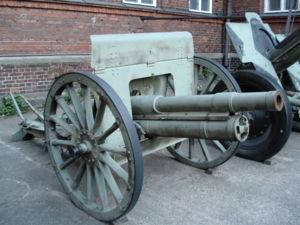
L'Insurrection de décembre 1905 de Moscou, s'est déroulée entre le 7 décembre 1905 et le 18 décembre 1905, principalement dans le district moscovite de Presnia. Elle a été le point culminant de la Révolution de 1905. Des milliers de travailleurs ont rejoint une insurrection armée contre le gouvernement impérial, dont les objectifs étaient sociaux et démocratiques.
Le canon de 76 mm Modèle 1902 ou encore canon de 76,2 mm Modèle 1902 Poutilov est un canon léger de campagne russe notamment utilisé lors de la guerre russo-japonaise, la Première Guerre mondiale, la guerre civile russe, et ultérieurement par des pays de l'ex-Empire russe telles la Pologne, la Finlande ou l'Estonie. D'autres versions modernisées sont employées par la suite au début de la Seconde Guerre mondiale.